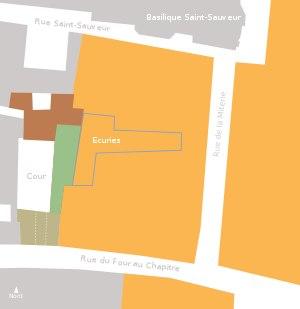
L’hôtel de Blossac est un hôtel particulier du XVIIIᵉ siècle situé dans le centre historique de Rennes, en France.